James Gandon

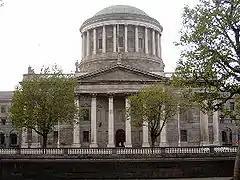
The Four Courts by James Gandon

Gandon's least well known building in Dublin is his Royal Military Infirmary of 1787 on Infirmary Road. He worked for the Wide Street Commissioners and designed the facades for the shops at ground floor of D'Olier Street, Burgh Quay and some surrounding streets. One of his most prestigious commissions, which came in 1785, was to extend Pearce's monumental Houses of Parliament, for which he built the (well known today) curved screen wall which links his new corinthian portico for the House of Lords facing College Street to Pearce's original building. This building is now the Bank of Ireland.